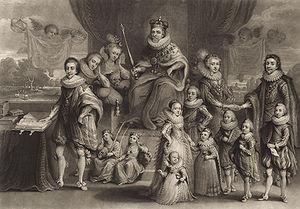
Jacques Stuart est roi d'Écosse sous le nom de Jacques VI à partir du 24 juillet 1567, ainsi que roi d'Angleterre et d'Irlande sous le nom de Jacques Iᵉʳ à partir du 24 mars 1603. Jacques règne jusqu'à sa mort en union personnelle sur les trois royaumes, qui conservent néanmoins leur indépendance et leurs institutions propres.